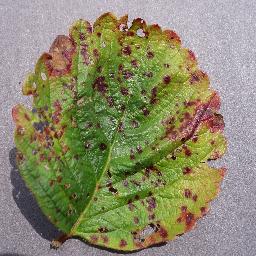
Label: Strawberry___Leaf_scorch